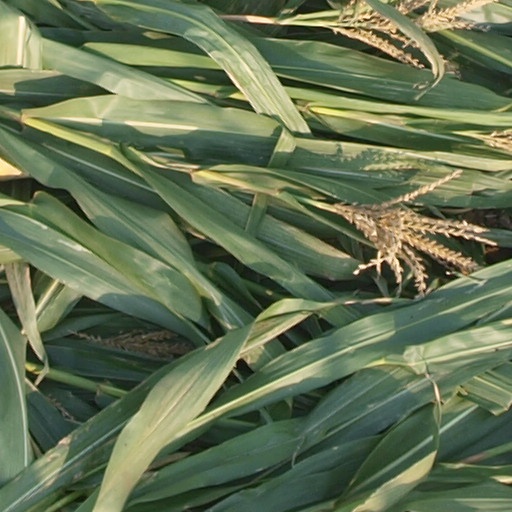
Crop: maize; corn